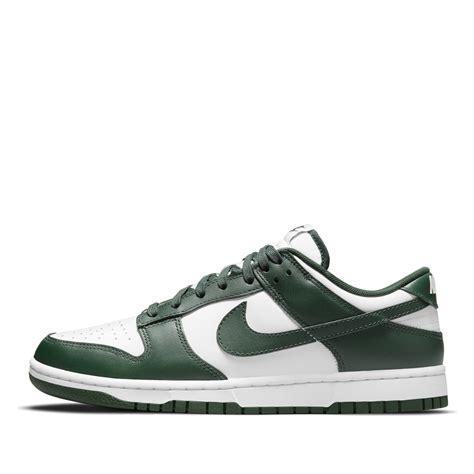
Brand: Nike
Model: Dunk Retro